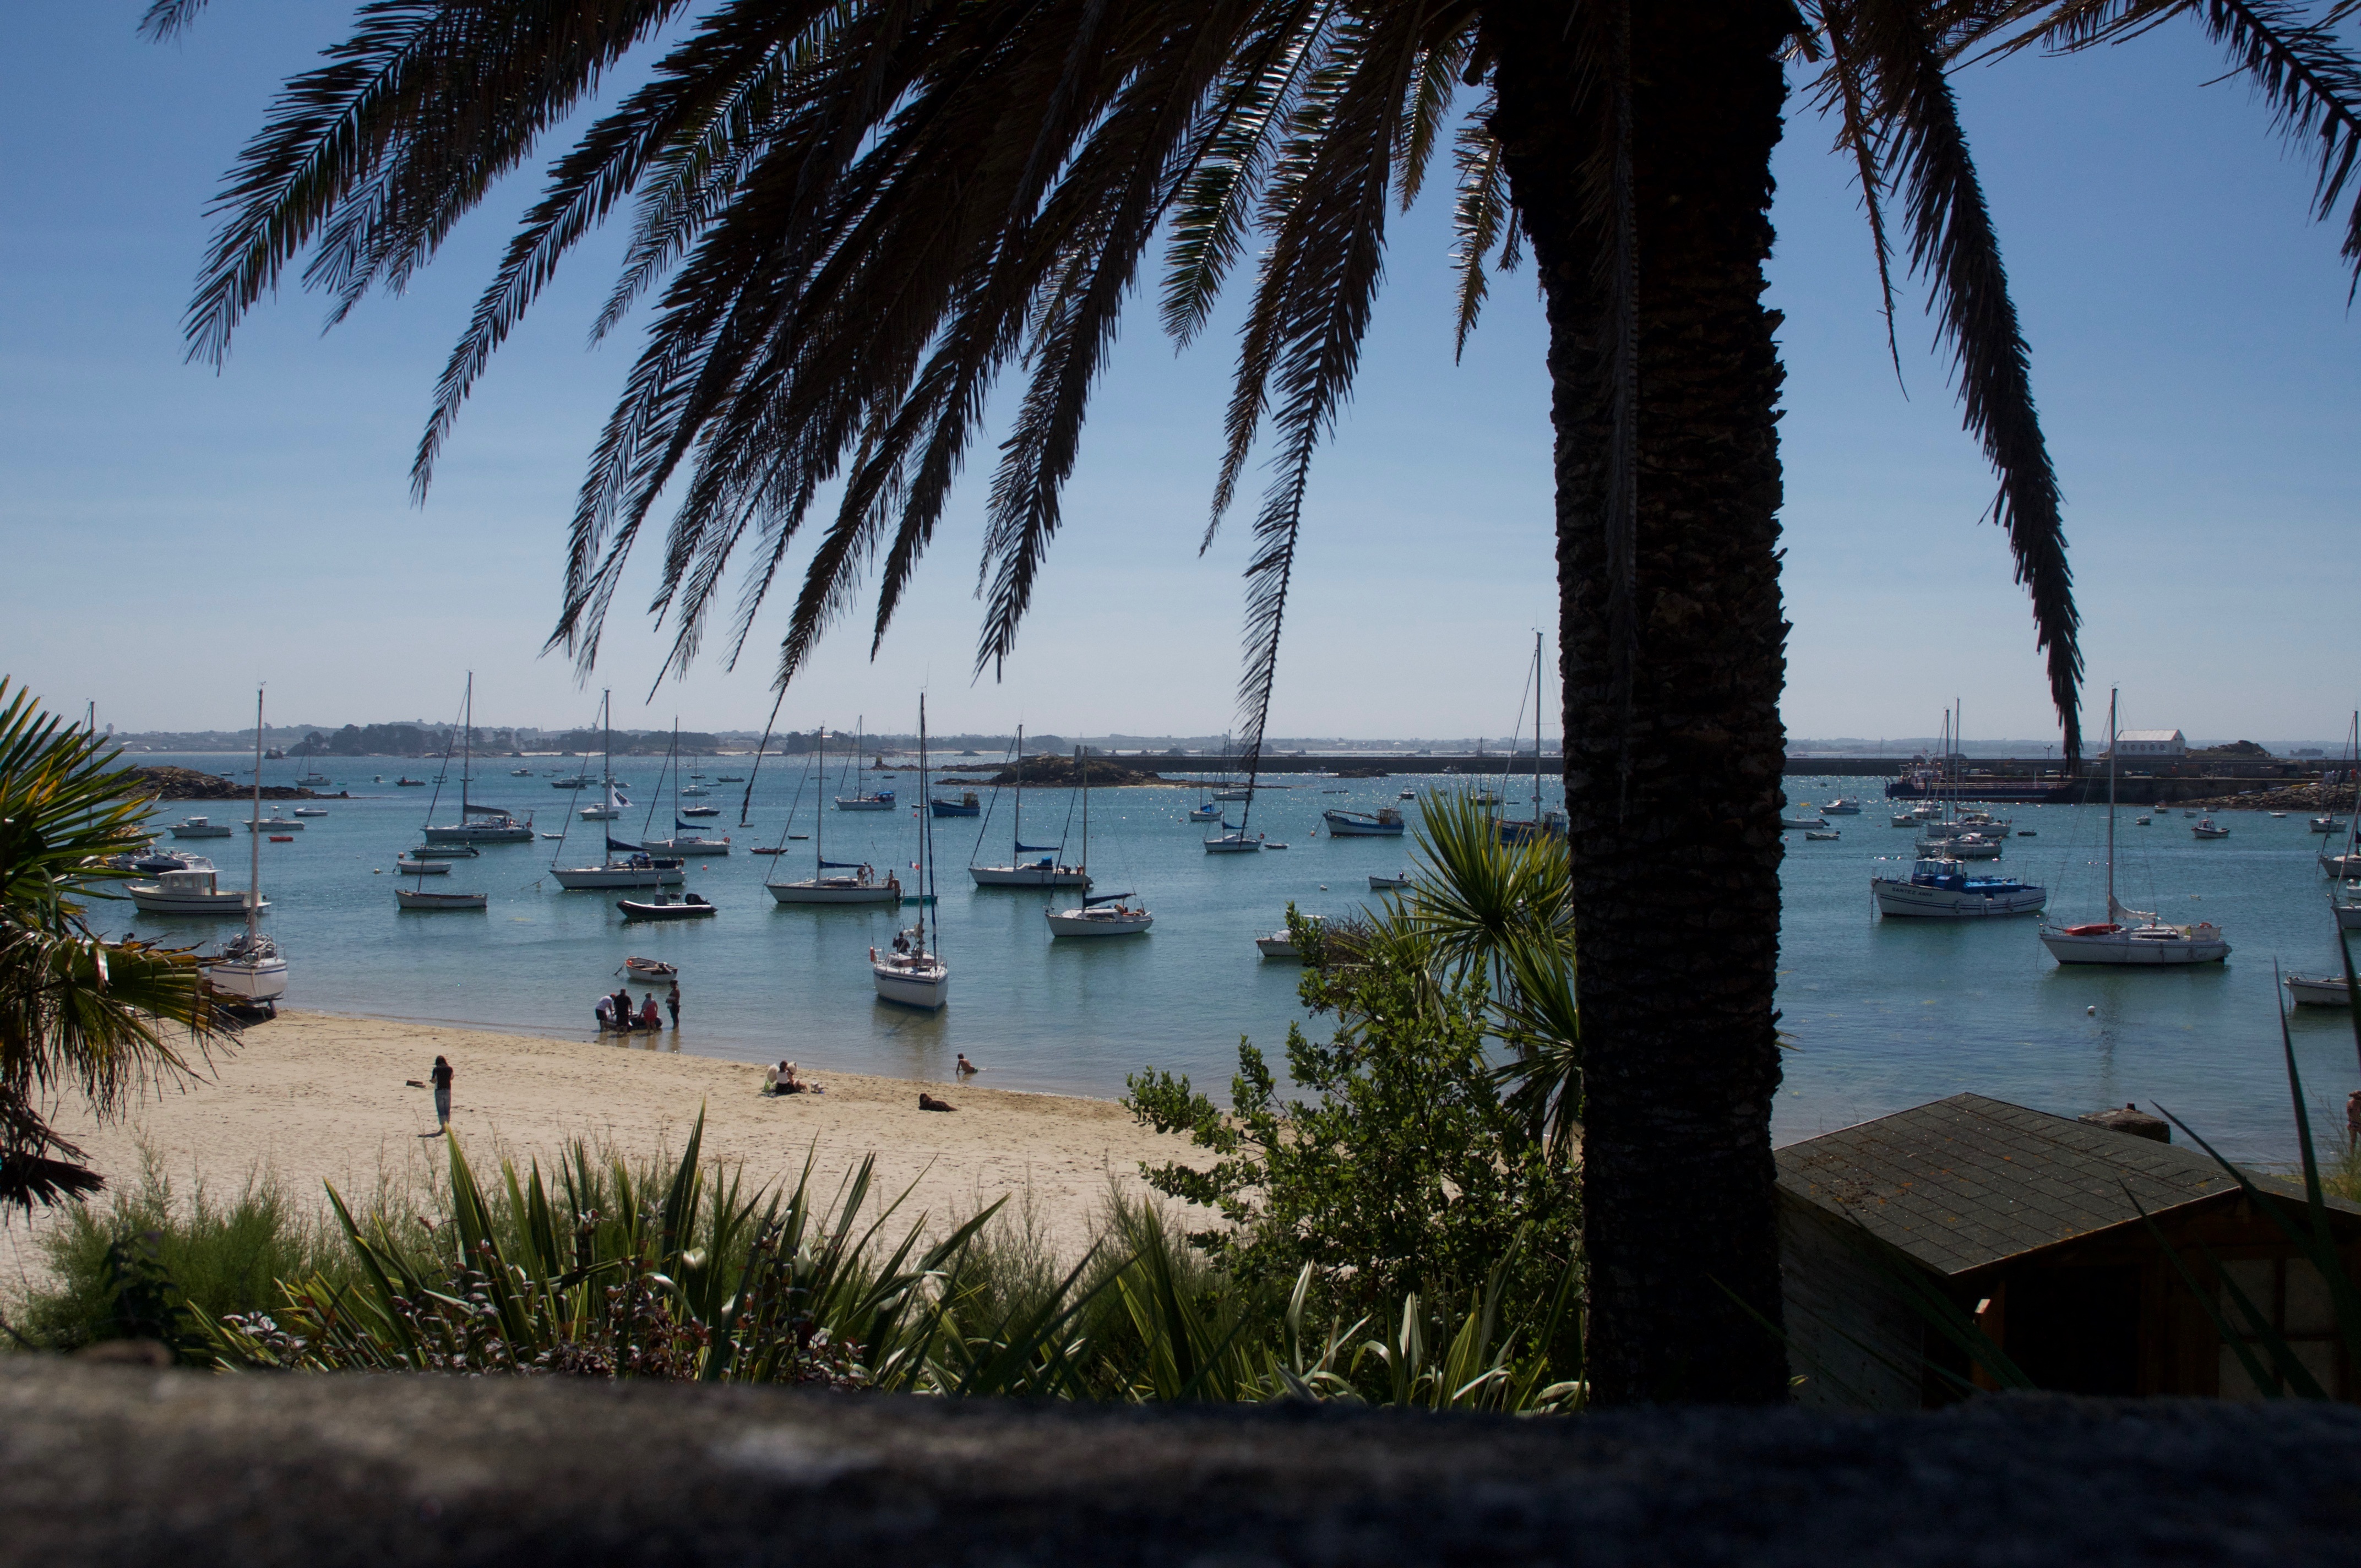
beach, sea, coast, tree, ocean, dock, shore, lake, vacation, seaside, palm, lagoon, bay, marina, body of water, sandy beach, arecales